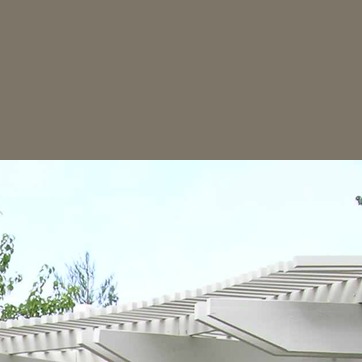
Material: sky